River Beat

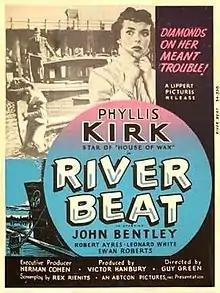

River Beat is a 1954 British second feature noir crime film directed by Guy Green and starring John Bentley, Phyllis Kirk and Leonard White. It was written by Rex Rientis and distributed in the United States by Lippert Pictures.